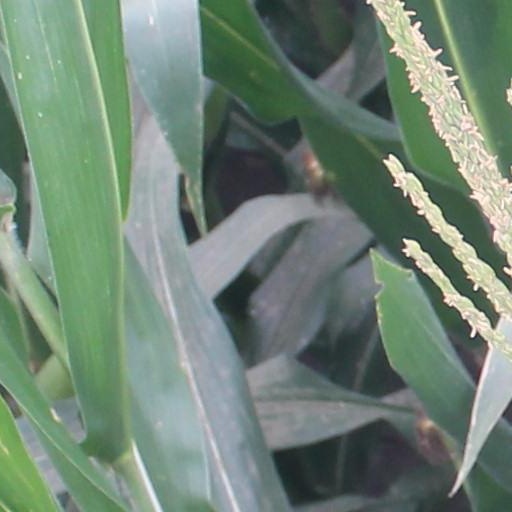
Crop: maize; corn